Prince of Wales's Leinster Regiment (Royal Canadians)

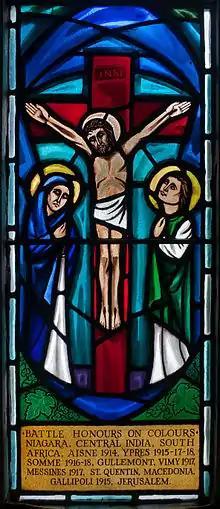
Detail of a memorial window dedicated to the Prince of Wales's Leinster Regiment at St. Brendan's Church in Birr, enumerating the locations of service

The 1st Battalion, which had been at Faizabad in India, landed at Le Havre as part of the 82nd Brigade in the 27th Division in December 1914 for service on the Western Front but moved to Salonika in December 1915 and then moved to Egypt for service in Palestine in September 1917. The 2nd Battalion landed at Saint-Nazaire as part of the 17th Brigade in the 6th Division in September 1914 for service on the Western Front.